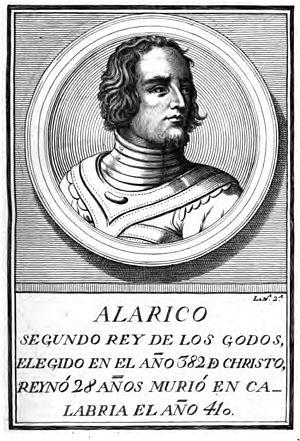
Portrait d'ALARICO, roi Wisigoth, n° 2 dans l'ordre chronologique du livre digitalisé par Google depuis la librairie de l'Université d'Oxford. Español: Retrato de ALARICO, rey visigodo con el n° 2 en el orden cronológico del libro digitalizado por Google desde la librería de la Universidad de Oxford.